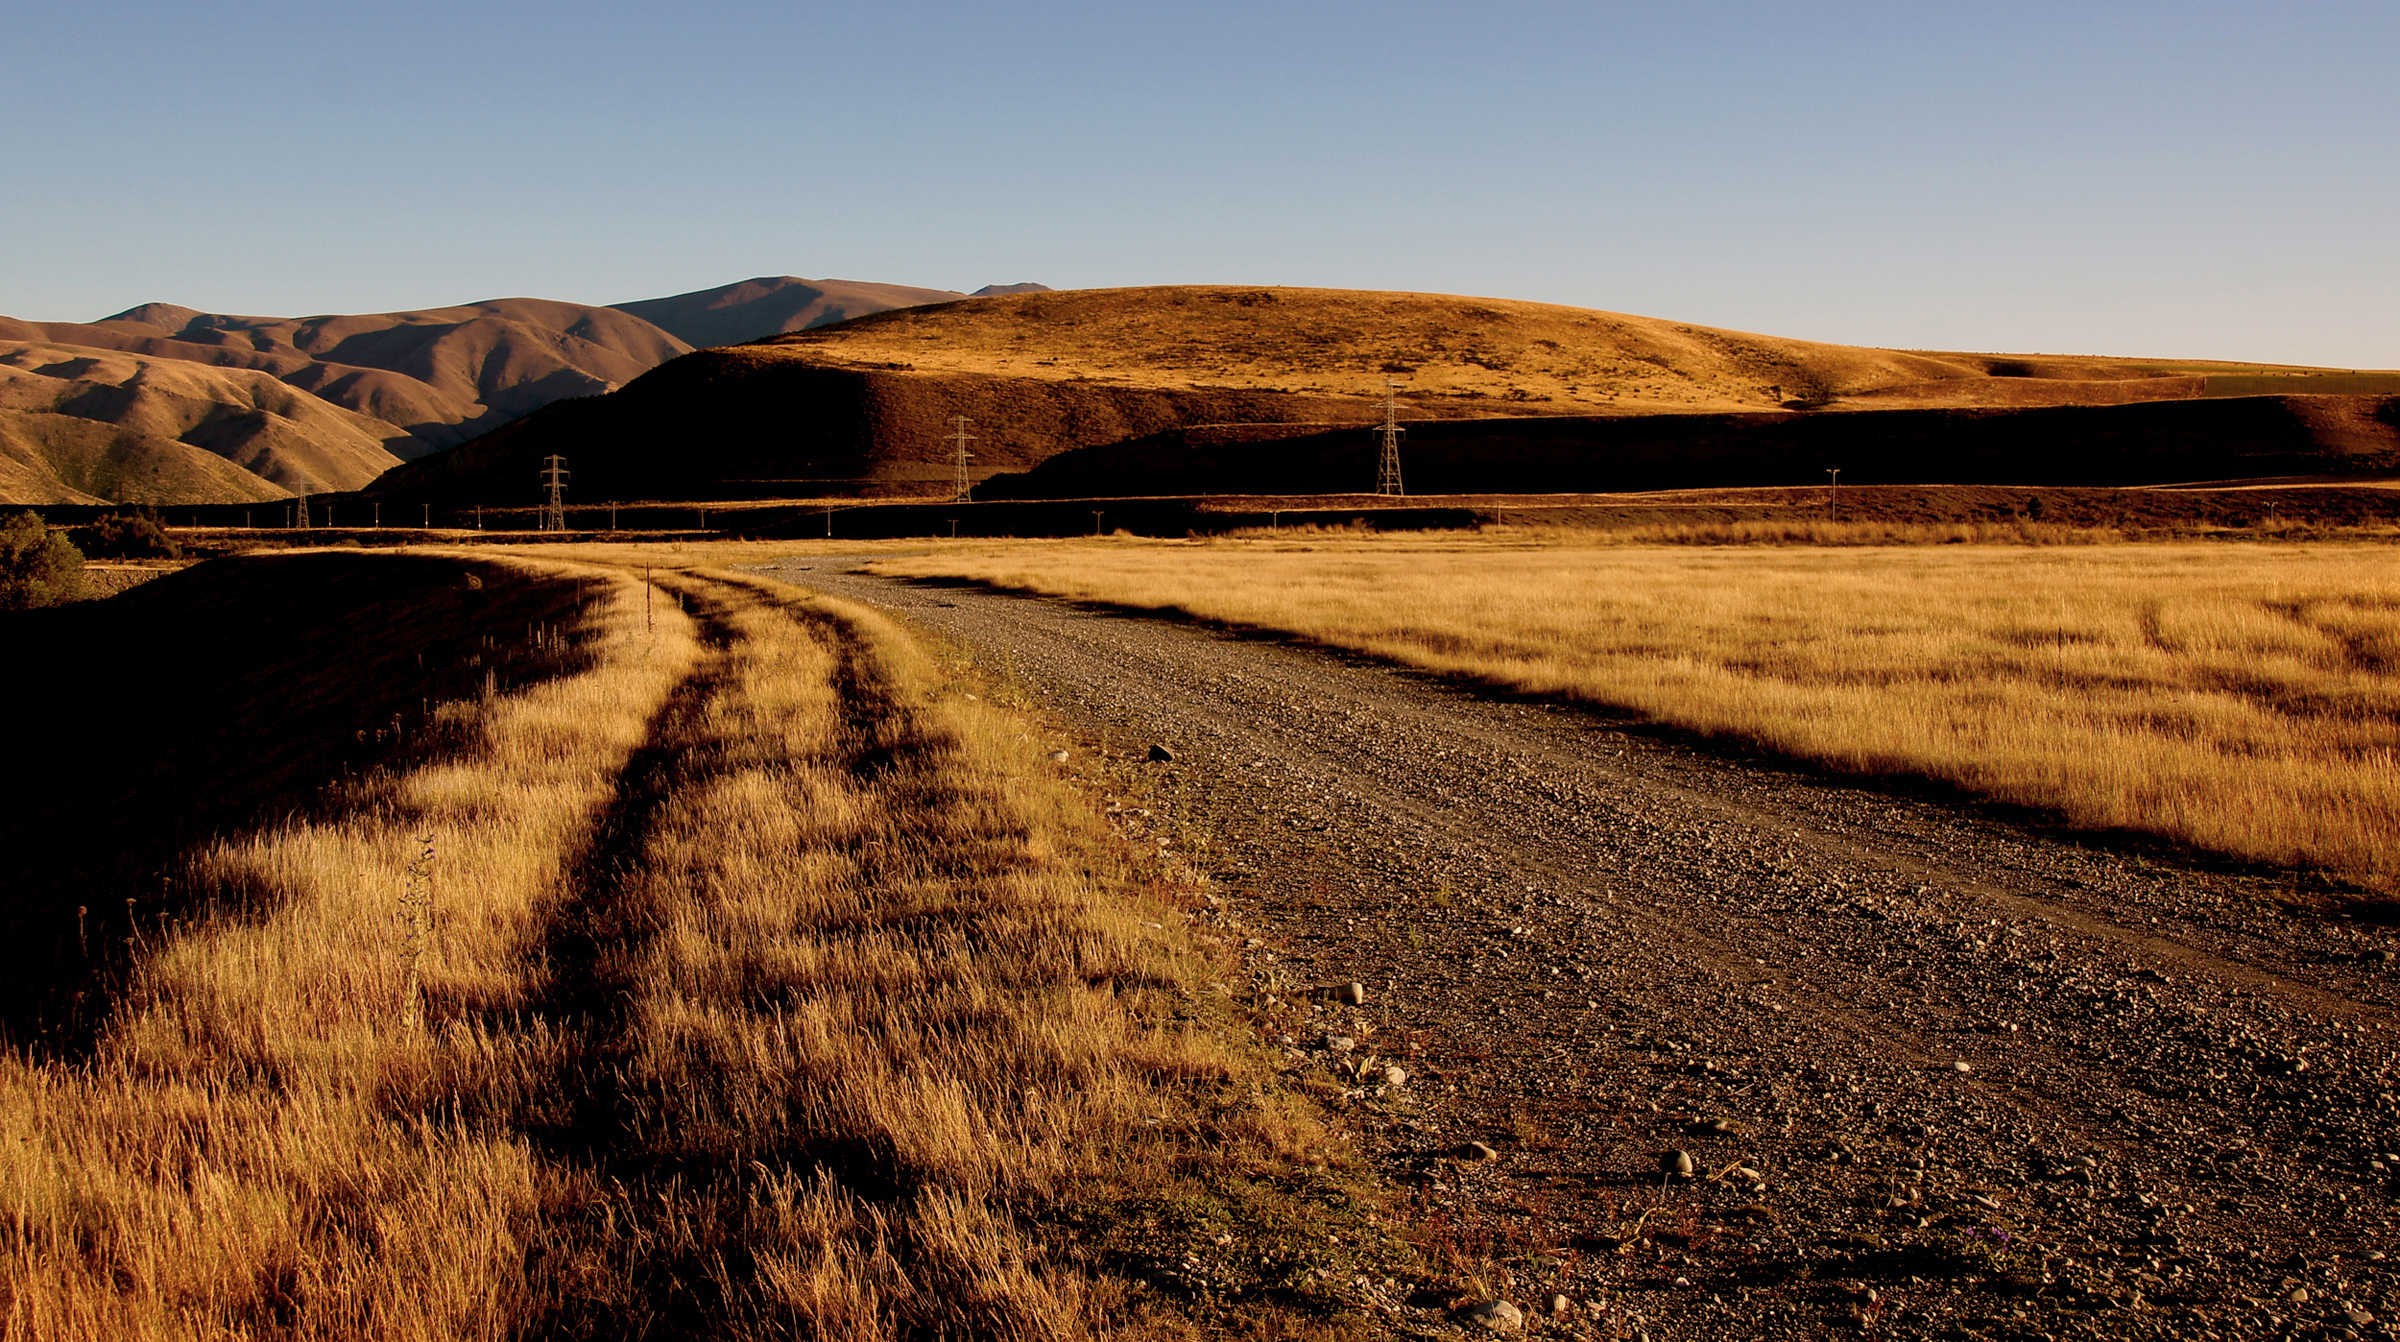
landscape, sand, horizon, wilderness, mountain, road, field, prairie, hill, desert, valley, rural, soil, agriculture, plain, badlands, landscapes, plateau, flickrelite, eveninglight, wadi, steppe, rural area, natural environment, geographical feature, aeolian landform, grass family